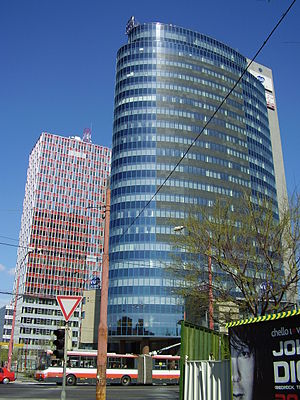
Bratislava / Økonomi
Højhuse på Nivy, en af Bratislavas primære handelsdistrikter
Bratislava er hovedstad og største by i Slovakiet med 429.564 indbyggere. Byen ligger i den sydvestlige del af Slovakiet på begge bredder af Donau. Byen grænser op til både Østrig og Ungarn og er dermed den eneste hovedstad, der grænser op til to andre lande.